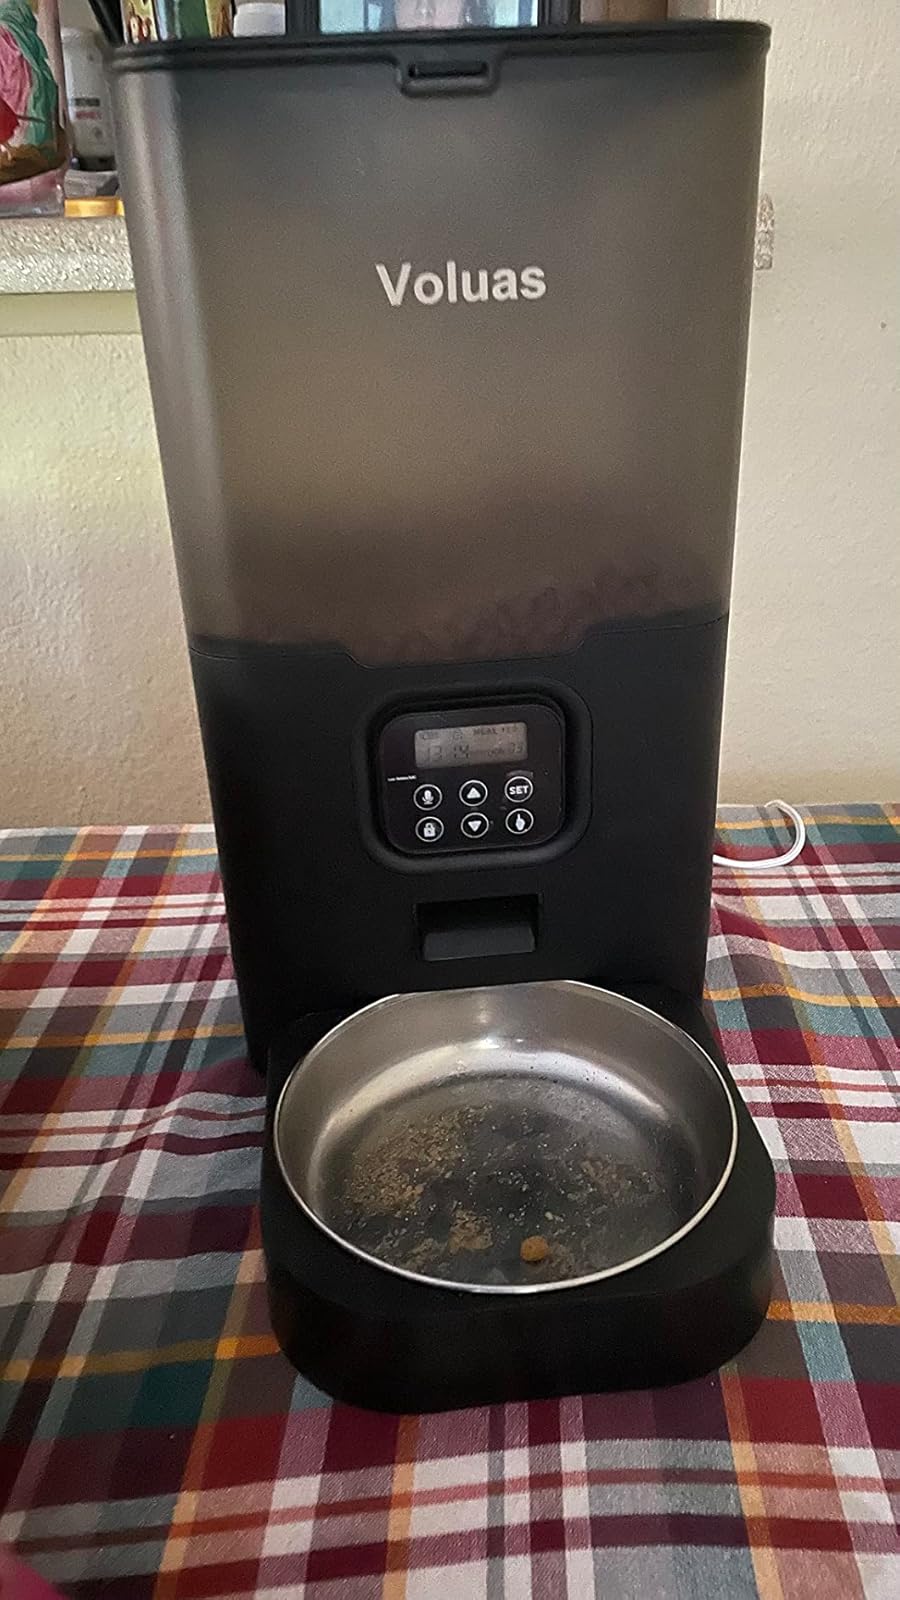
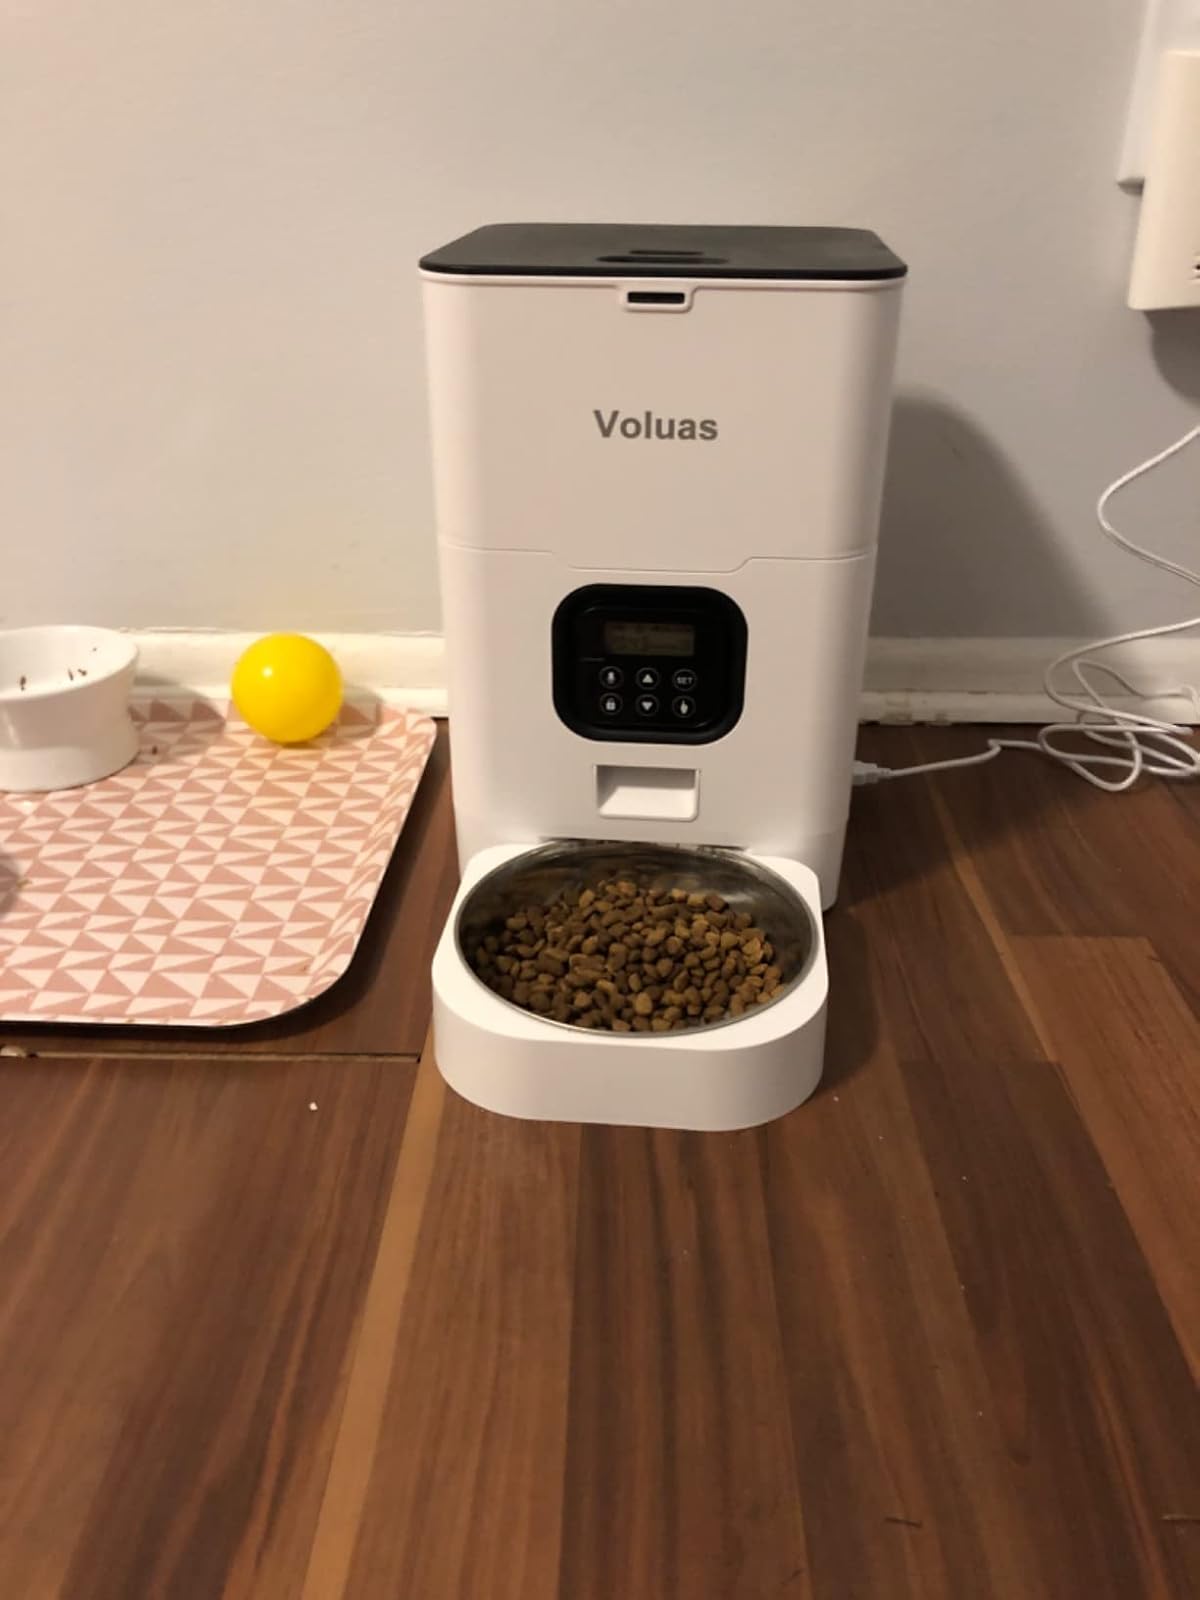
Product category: items_feeder
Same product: no